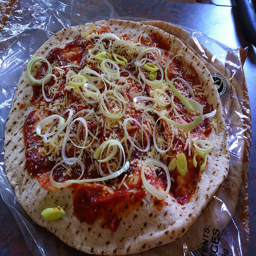
A pizza sitting on top of a piece of plastic wrap.
A thin crust pizza with sliced onions and green peppers
A pizza on a tortilla with onions and sauce.
a close up of an uncooked pizza on a table
A flat bread pizza topped with sauce and onion slices.